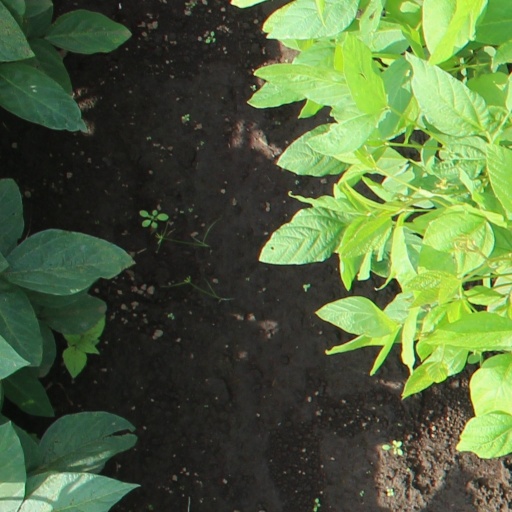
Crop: soybean